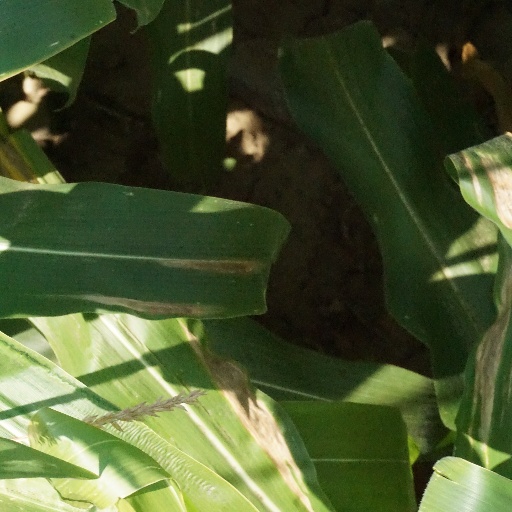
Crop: maize; corn